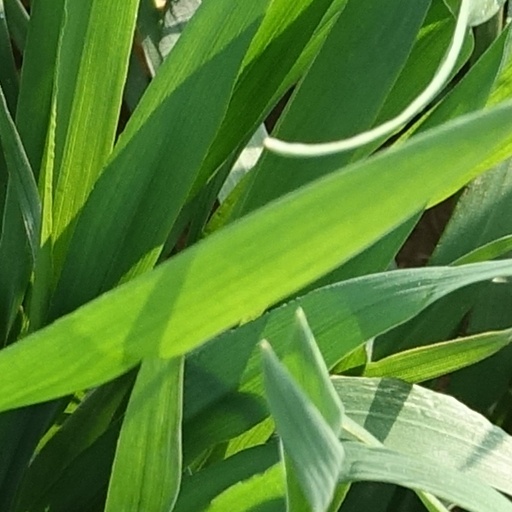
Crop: wheat